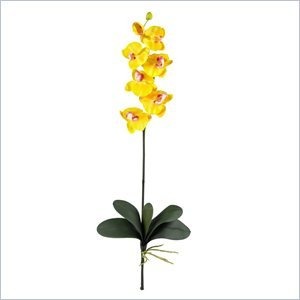
Item Name: Phalaenopsis Stem in Gold (Set of 12)
Product Description: Nearly Natural - Faux Florals / Plants - 2044GD12 - Majestic in stature, yet delicate in form, this beautiful Phalaenopsis Orchid personifies exactly why orchids are so sought after. The crisp green stalk bursts forth from a leafy base and stands straight as an arrow, while the delicate blooms lightly grace the plantâ€s upper echelons. Available in several colors, these beautiful orchids make a perfect gift.Majestic yet delicateSure to impress all who see itWill last for years to comeSpecifications:Overall Product Dimensions: 31.5"" H x 8.5"" W x 3"" D
Value: nan
Unit: None

Price: 148.85